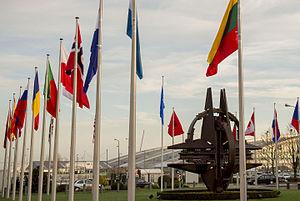
Les drapeaux des pays de l'OTAN, ainsi que la sculpture ""La Rose des Vents"" de Raymond Huyberechts."
Le siège de l'OTAN est le centre politique et administratif de l'Organisation du traité de l'Atlantique nord. Il se situe à Haren, une section de la ville de Bruxelles en Belgique. C'est le siège permanent du Conseil de l'Atlantique nord et il abrite les délégations nationales des pays membres ainsi que les bureaux de liaison ou les missions diplomatiques des pays partenaires. On y trouve aussi le Secrétariat international et l’État-major militaire international.